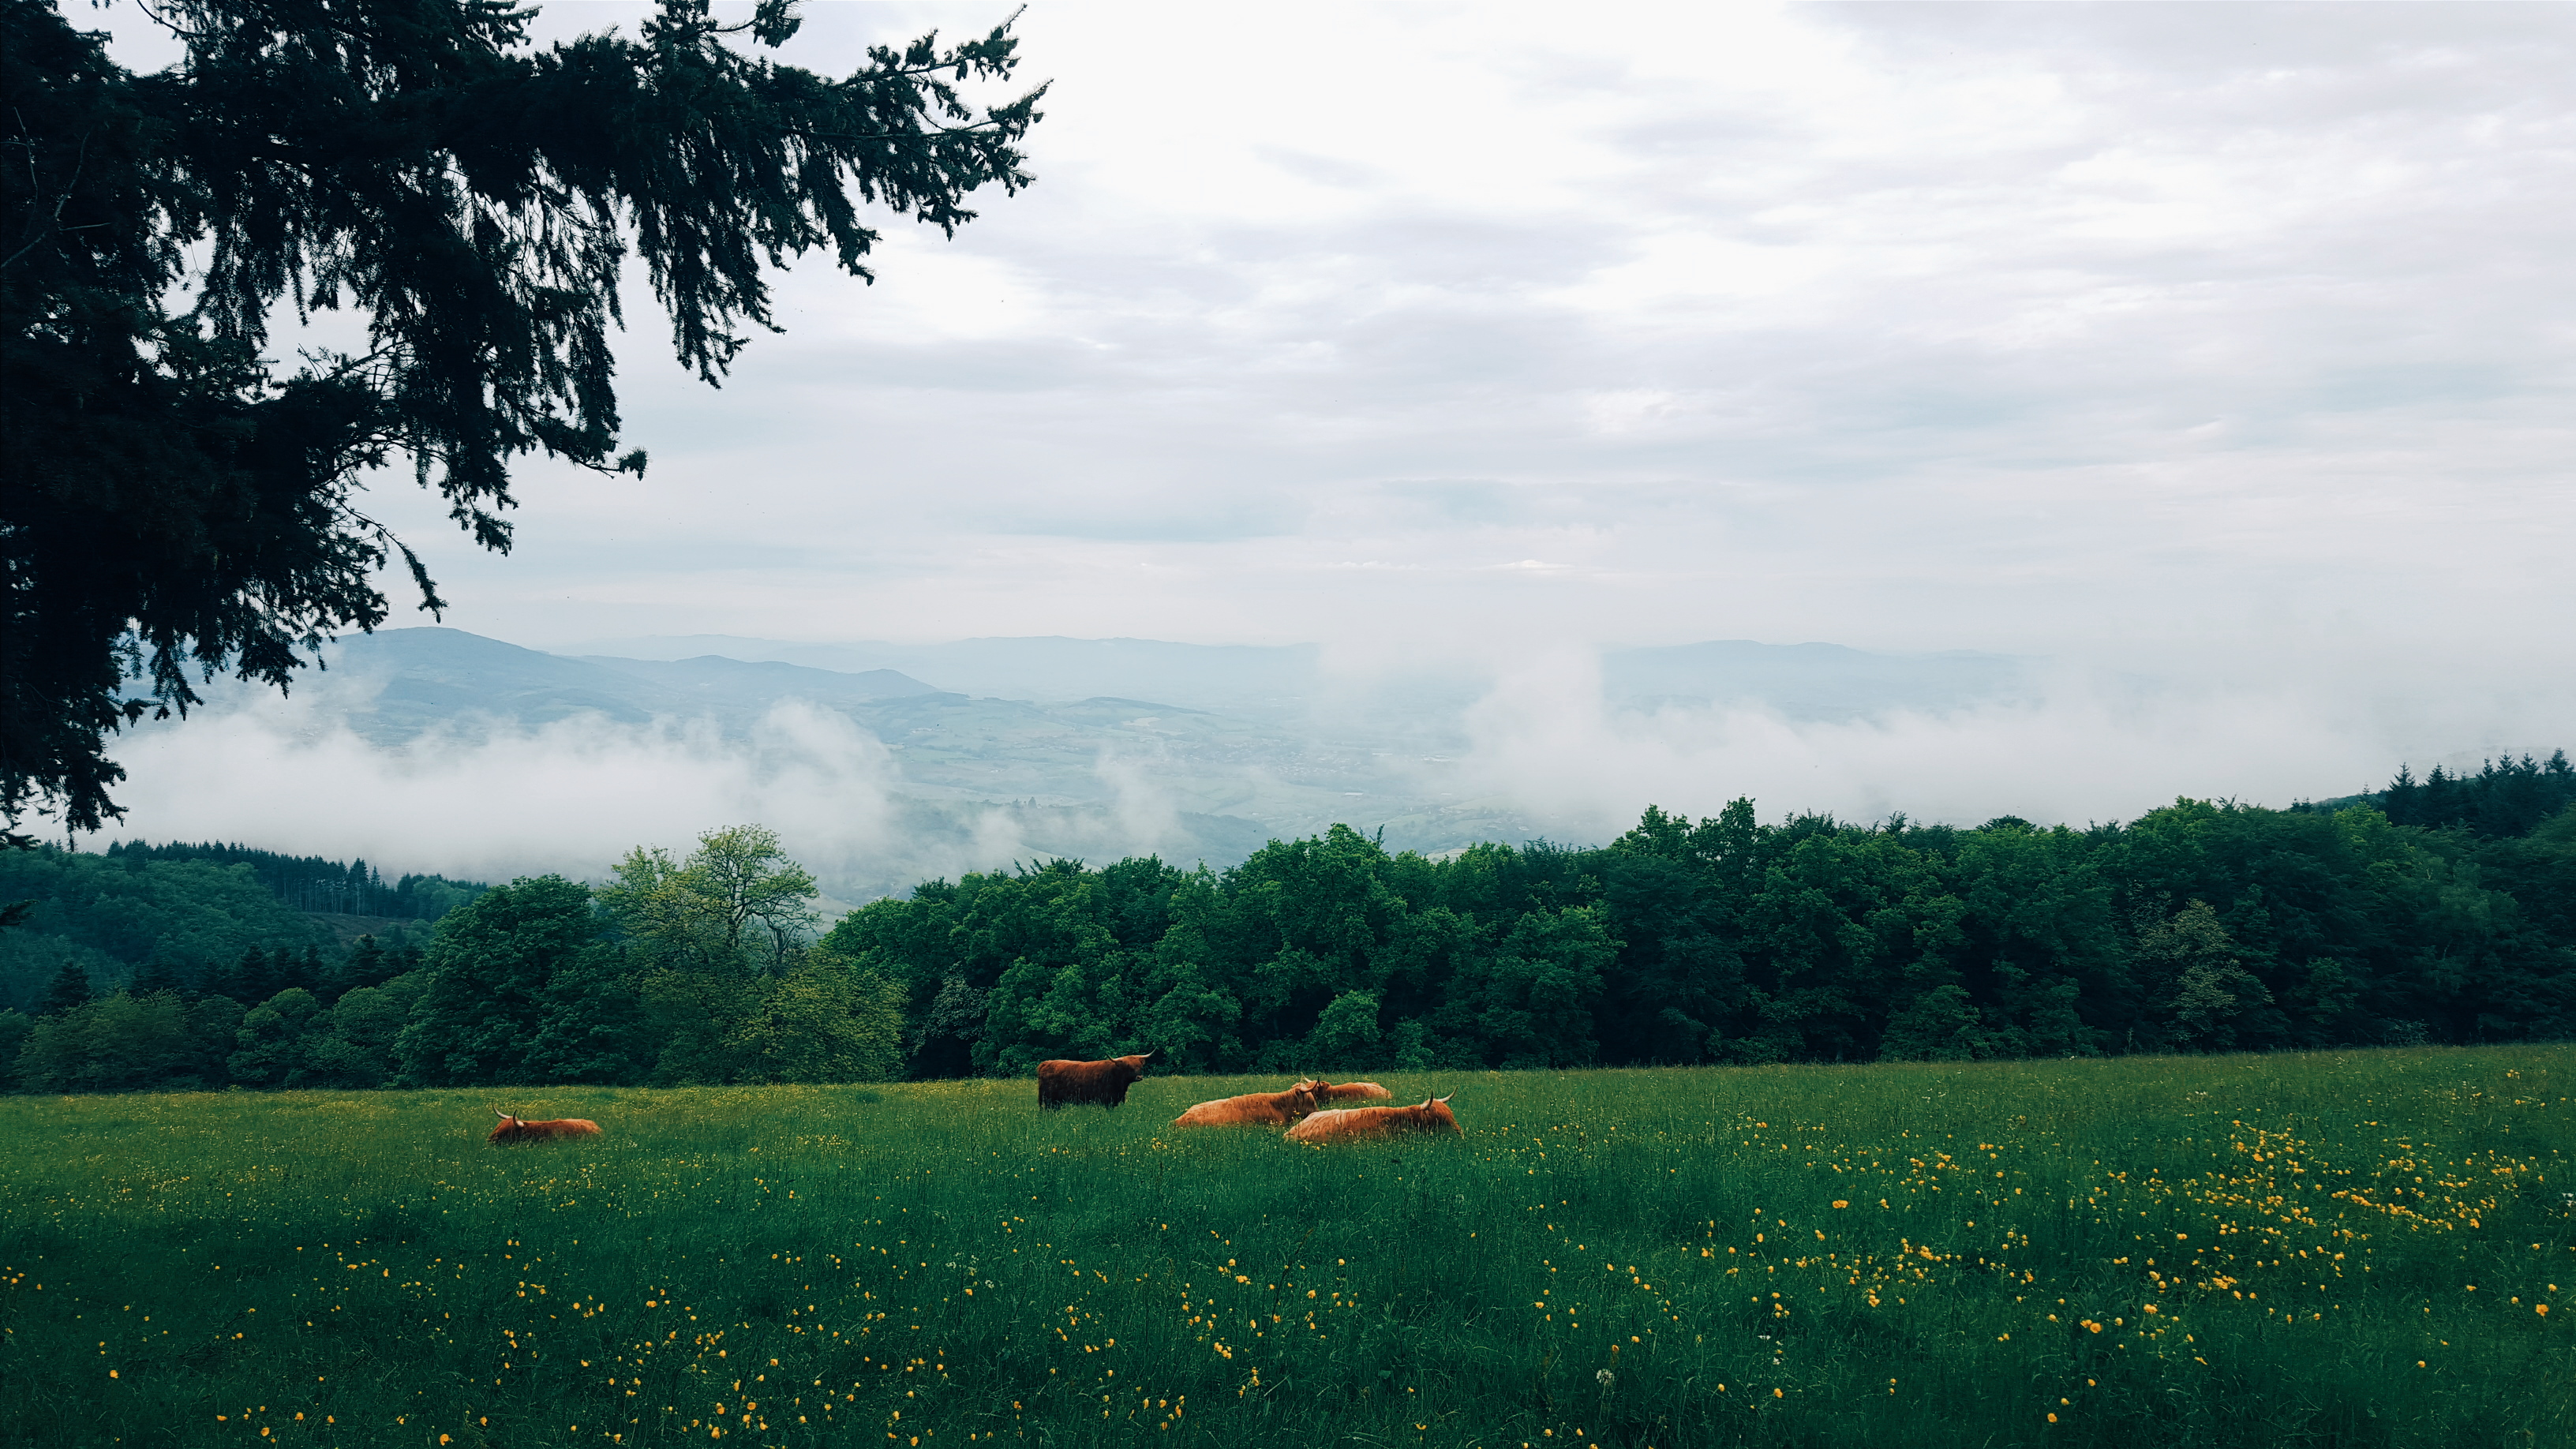
landscape, tree, nature, forest, grass, horizon, mountain, cloud, plant, sky, mist, field, farm, meadow, prairie, countryside, sunlight, morning, leaf, hill, flower, foggy, rural, green, pasture, autumn, plain, trees, outdoors, clouds, grassland, animals, misty, habitat, ecosystem, rural area, natural environment, atmospheric phenomenon, woody plant